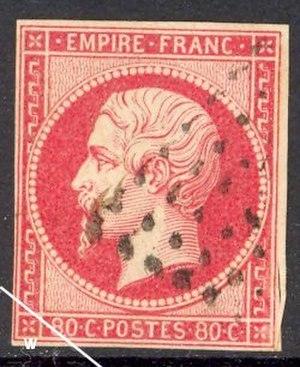
Cet article recense les timbres de France émis en 1859 par l'administration des postes.